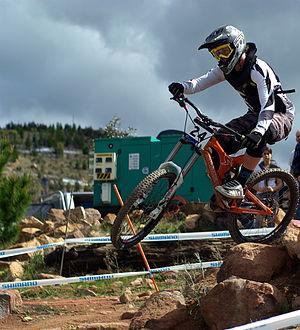
Le vélo tout terrain ou vélo de montagne ou encore vélo de randonnée sportive est un vélo destiné à une utilisation sur terrain accidenté, hors des routes goudronnées. Il sert pour diverses activités de loisirs individuelle et collectives ainsi que pour des pratiques sportives réglementées par l'Union cycliste internationale. Les pratiquants peuvent être nommés « vététistes », enduristes ou « pilotes » en fonction du type de pratique.